Chester concession

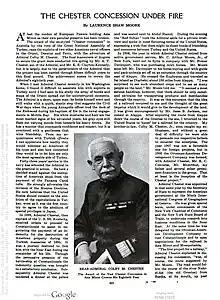
Article in May 1923, Asia magazine

The U.S. corporation would have the rights to all the mineral resources, including oil fields, found within a 20-kilometer zone on each side of the railway lines, as well as the privilege of carrying on subsidiary activities such as the laying of pipelines, the utilization of water power for construction, and the building of port and terminal facilities on the Black Sea and the Gulf of Alexandretta. The corporation could utilize the resources of the public lands, including sandpits, gravel pits, quarries and timber, without compensation and was granted exemption from taxation. Retired Rear-Admiral Colby Mitchell Chester led the U.S. syndicate, thus the name "Chester concession" was employed, although the official name of the syndicate was the Ottoman-American Development Company.